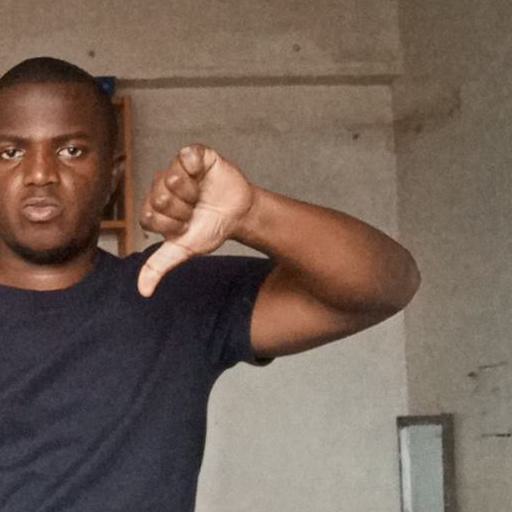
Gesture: dislike